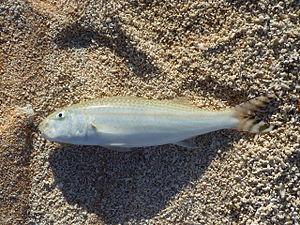
Upeneus est un genre de poissons marins, de la famille des Mullidae. Ces poissons sont parfois appelés rougets-souris, et goatfish en anglais.